Church of Saint Francis of Assisi (São João del-Rei)

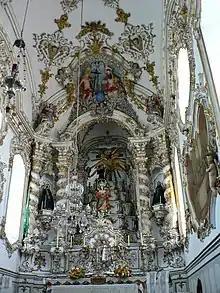
The apse and high altar.

The layout and decoration of the façade still follow Aleijadinho's design in essence, with an aesthetic that blends elements of Joanine Baroque and Rococo. His authorship is assured by the survival of an incomplete autograph drawing of the front elevation of the building, today preserved in the Inconfidência Museum in Ouro Preto. According to IPHAN, "the rich composition of the doorway, with emphasis on the magnificent carvings that are organized in an elegant design" can be noticed. There appear the winged coats of arms of the Franciscan Order and the Kingdom of Portugal, on which a medallion bears the image of the praying Virgin among garlands and under a royal crown, from which hangs a banner with the Latin words "Tota pulcra es Maria et macula originalis non est in te" ("You are all beautiful, Mary, and you are free from original sin"). Cherub heads populate the composition.